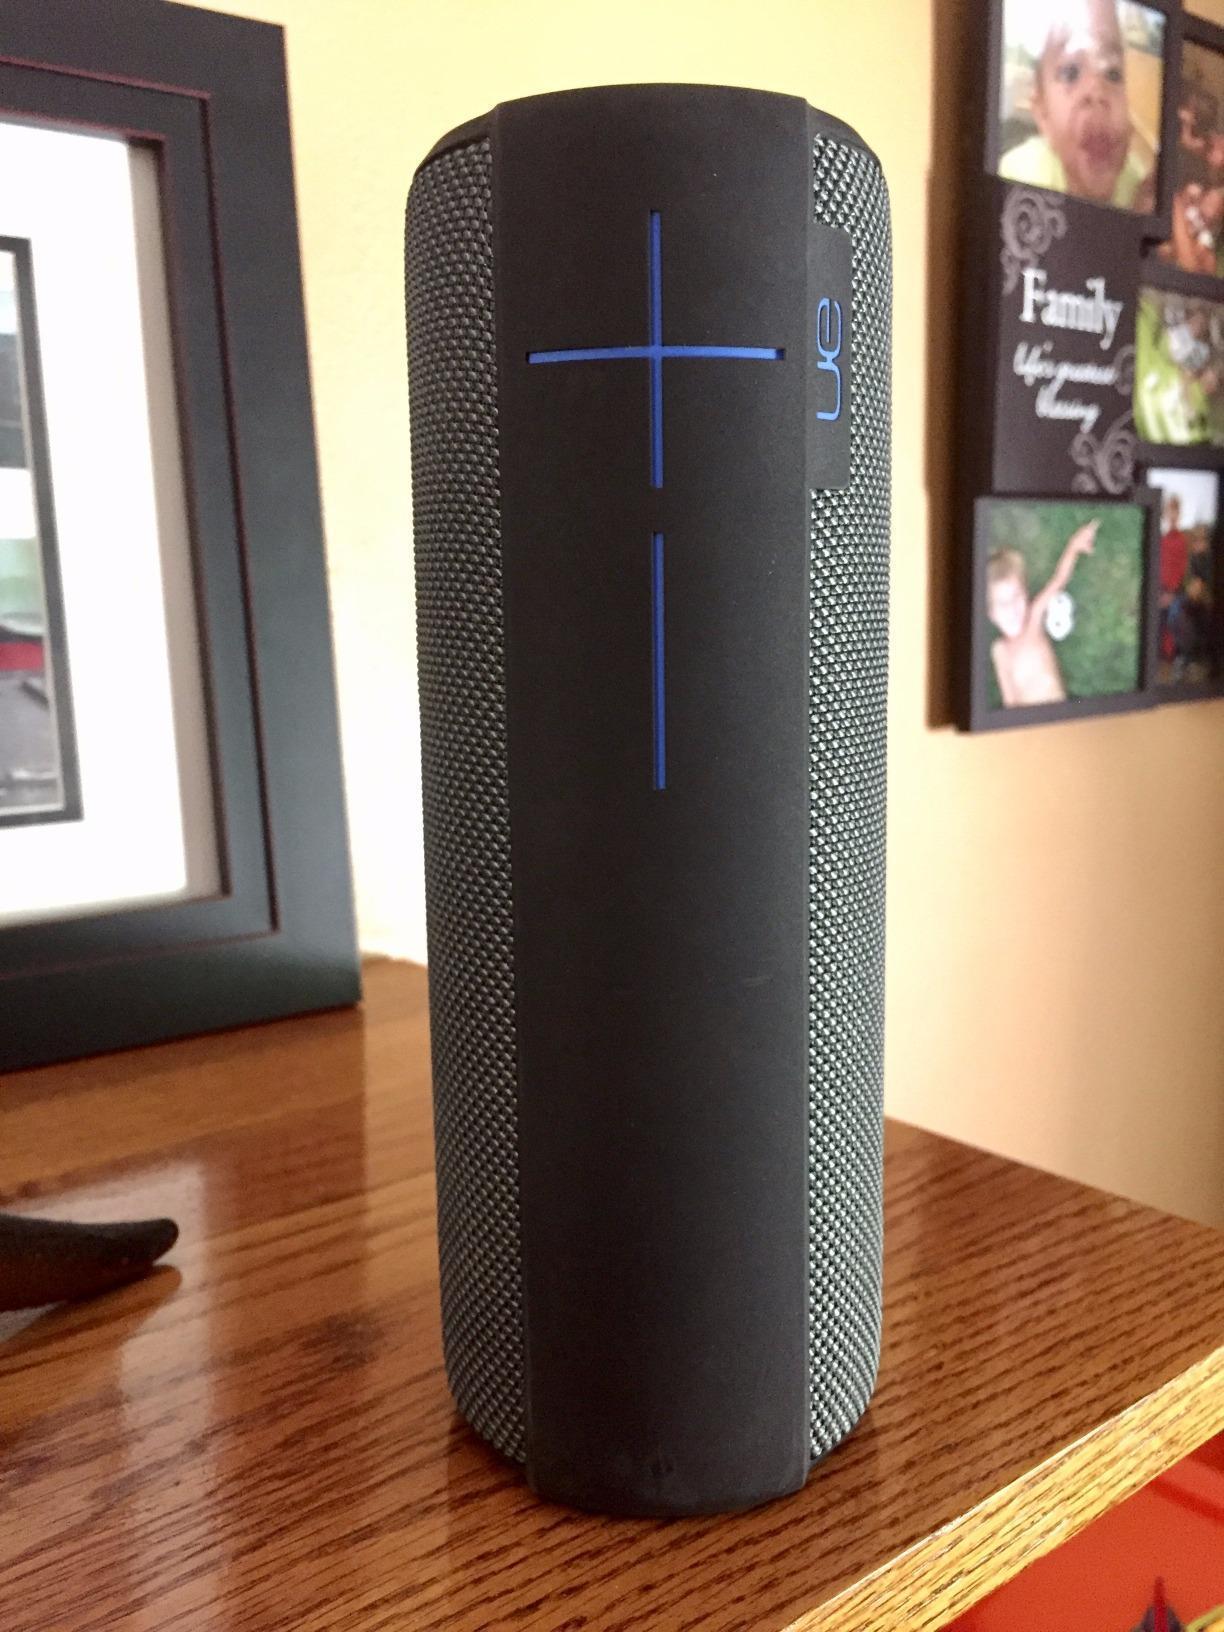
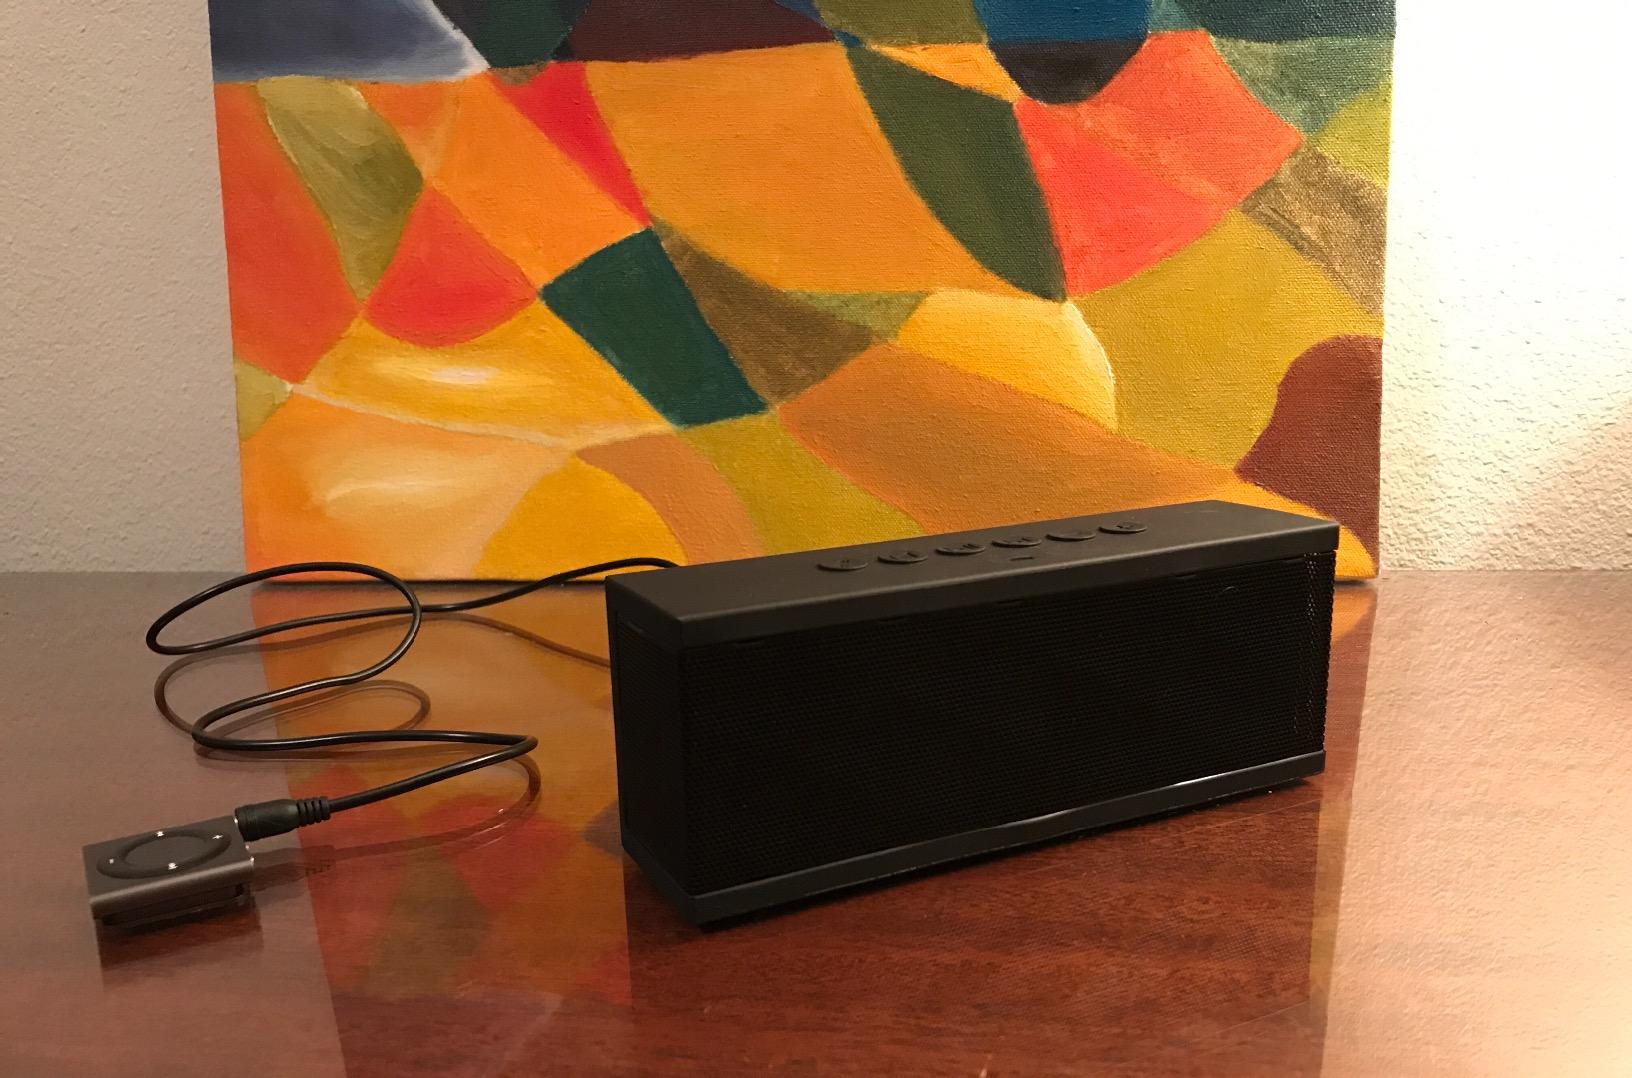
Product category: speaker
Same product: no